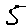
Label: 5